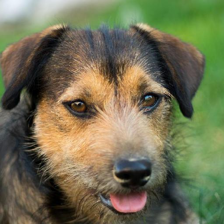
Label: animals